Dodi Lukébakio

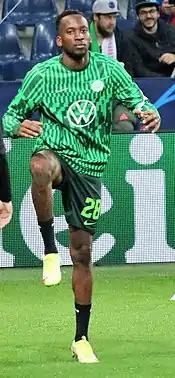
Lukébakio with VfL Wolfsburg in 2021

Dodi Lukébakio Ngandoli (born 24 September 1997) is a Belgian professional footballer who plays as a right winger for La Liga club Sevilla and the Belgium national team.